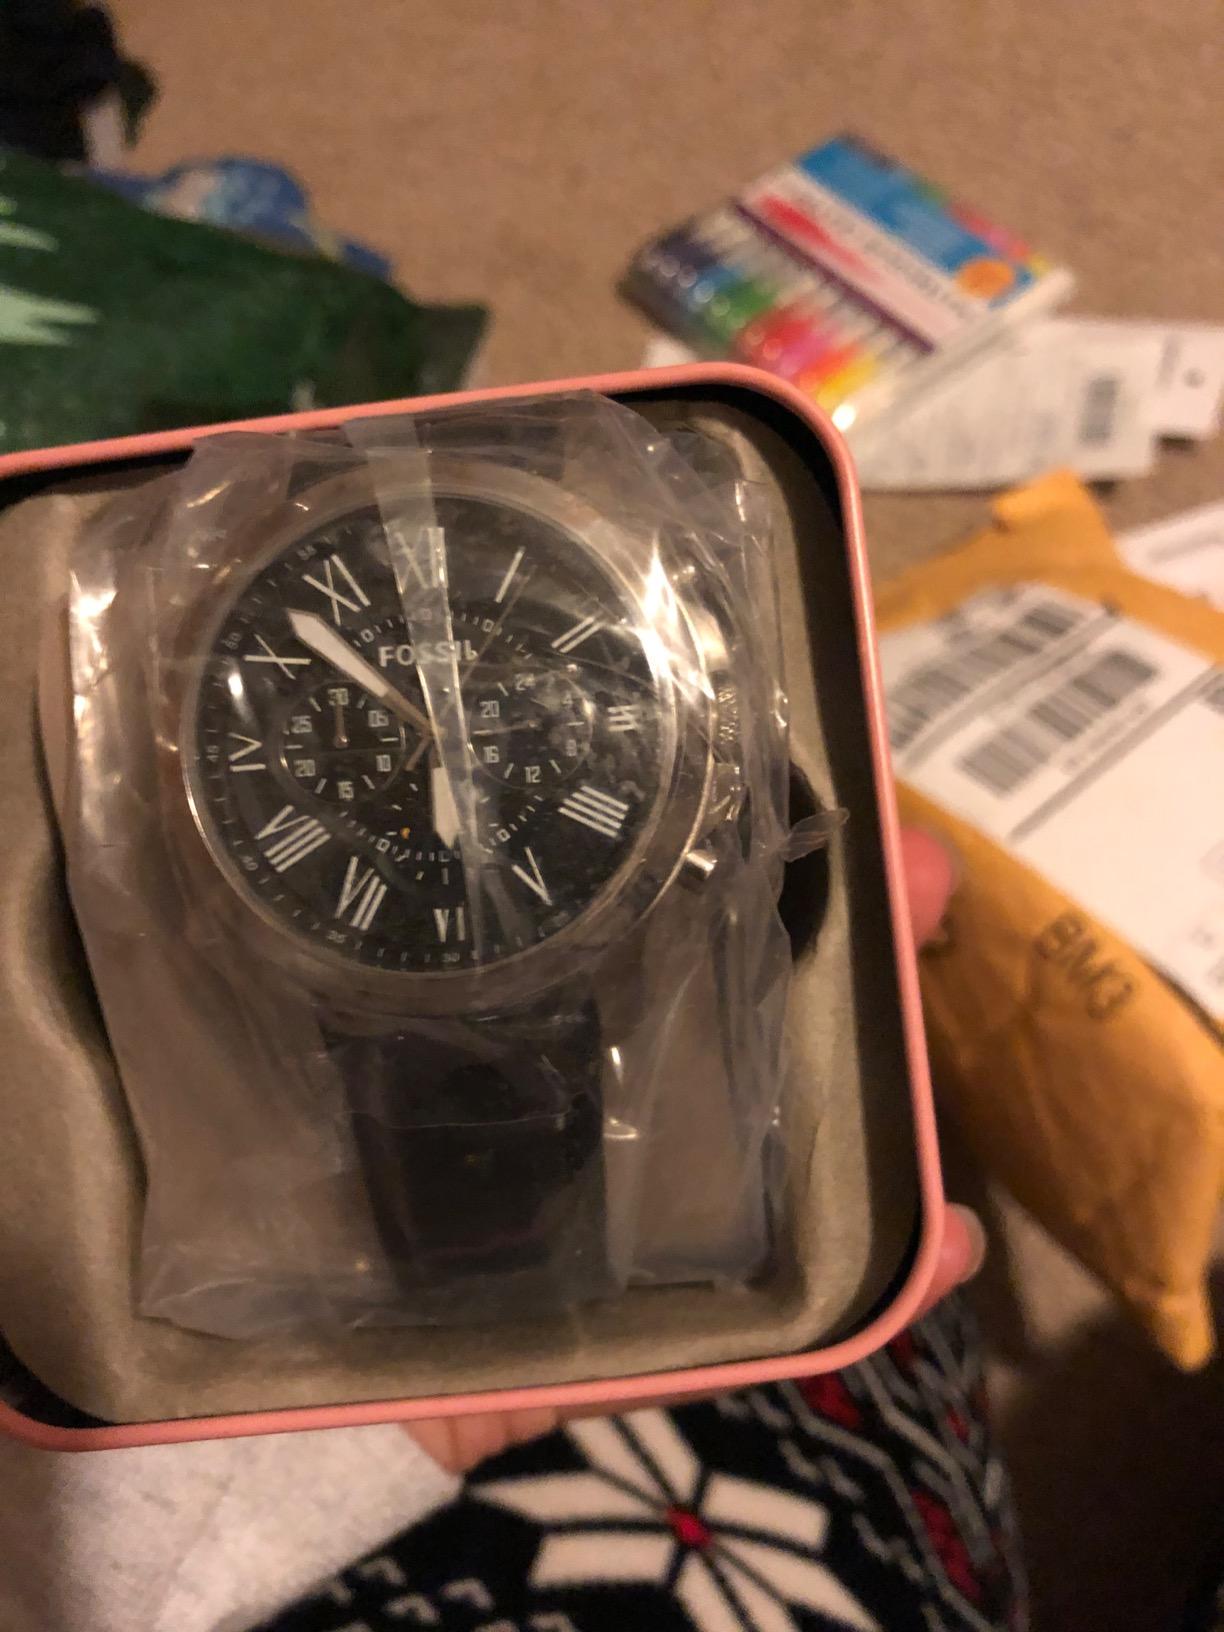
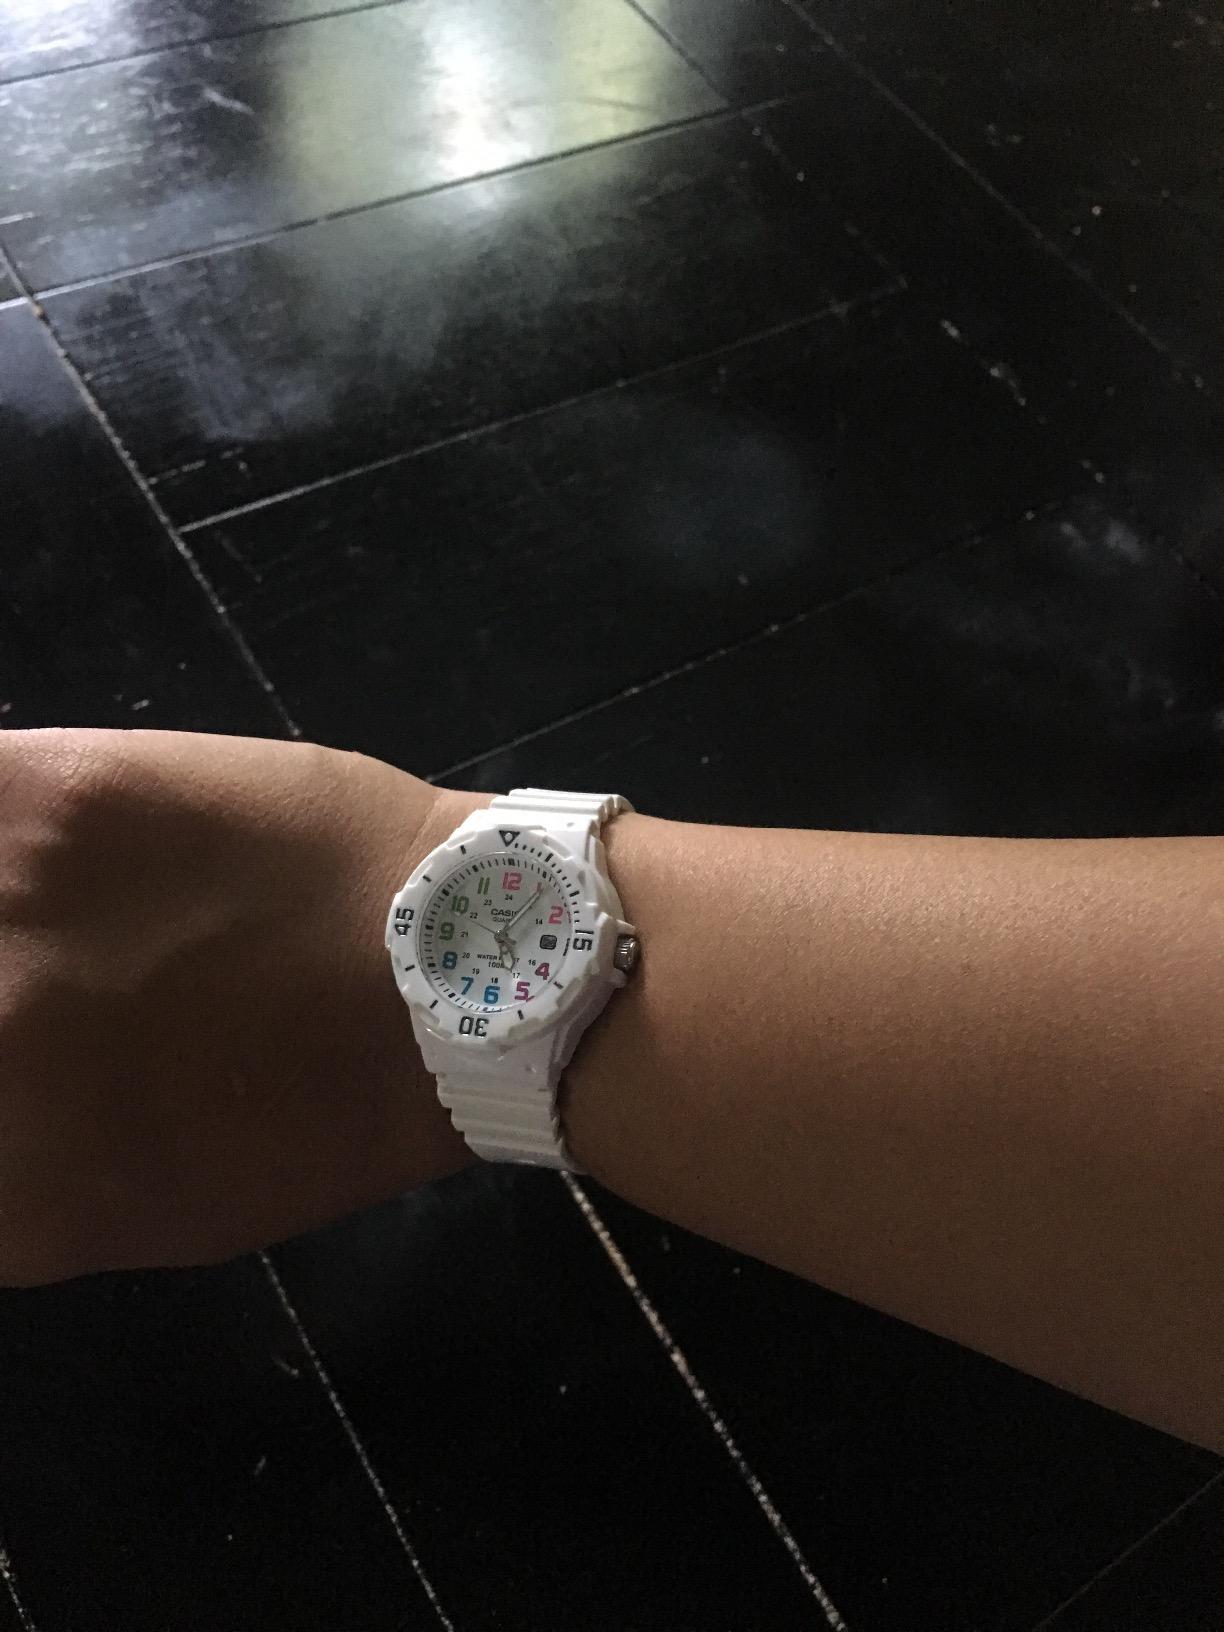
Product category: accessories_watch
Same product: no